Tracy, California

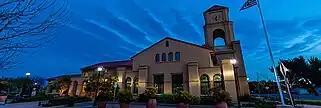
Tracy Transit Station

Three public school districts serve the city of Tracy. The largest and most recognized is the Tracy Unified School District. This school system incorporates many elementary and middle schools as well as five Tracy high schools: Tracy High School, Merrill F. West High School, Delta Charter High School, Millennium Charter High School, Tracy Independent Study Charter School and John C. Kimball High School.